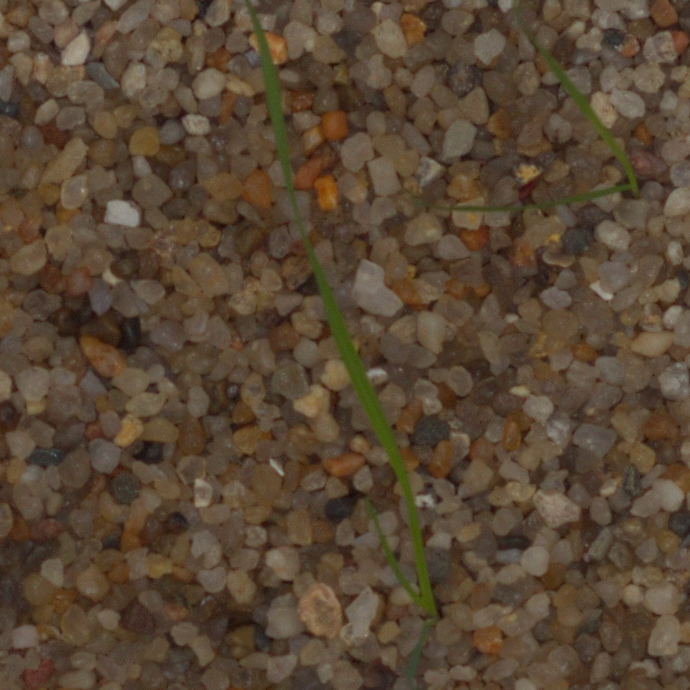
Label: loose_silkybent